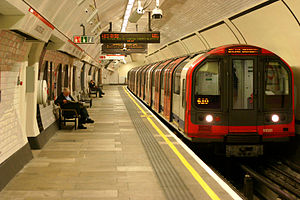
Lancaster Gate Station / Galleri
Lancaster Gate Station er en London Underground-station nær Lancaster Gate på Bayswater Road i Bayswater, nord for Kensington Gardens. Stationen er betjent af Central line, og ligger mellem Queensway og Marble Arch i takstzone 1.